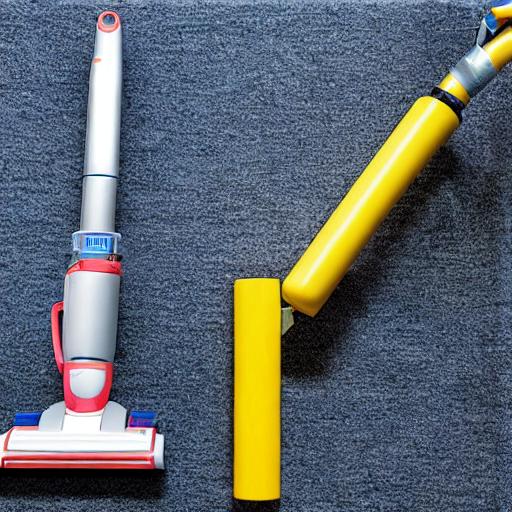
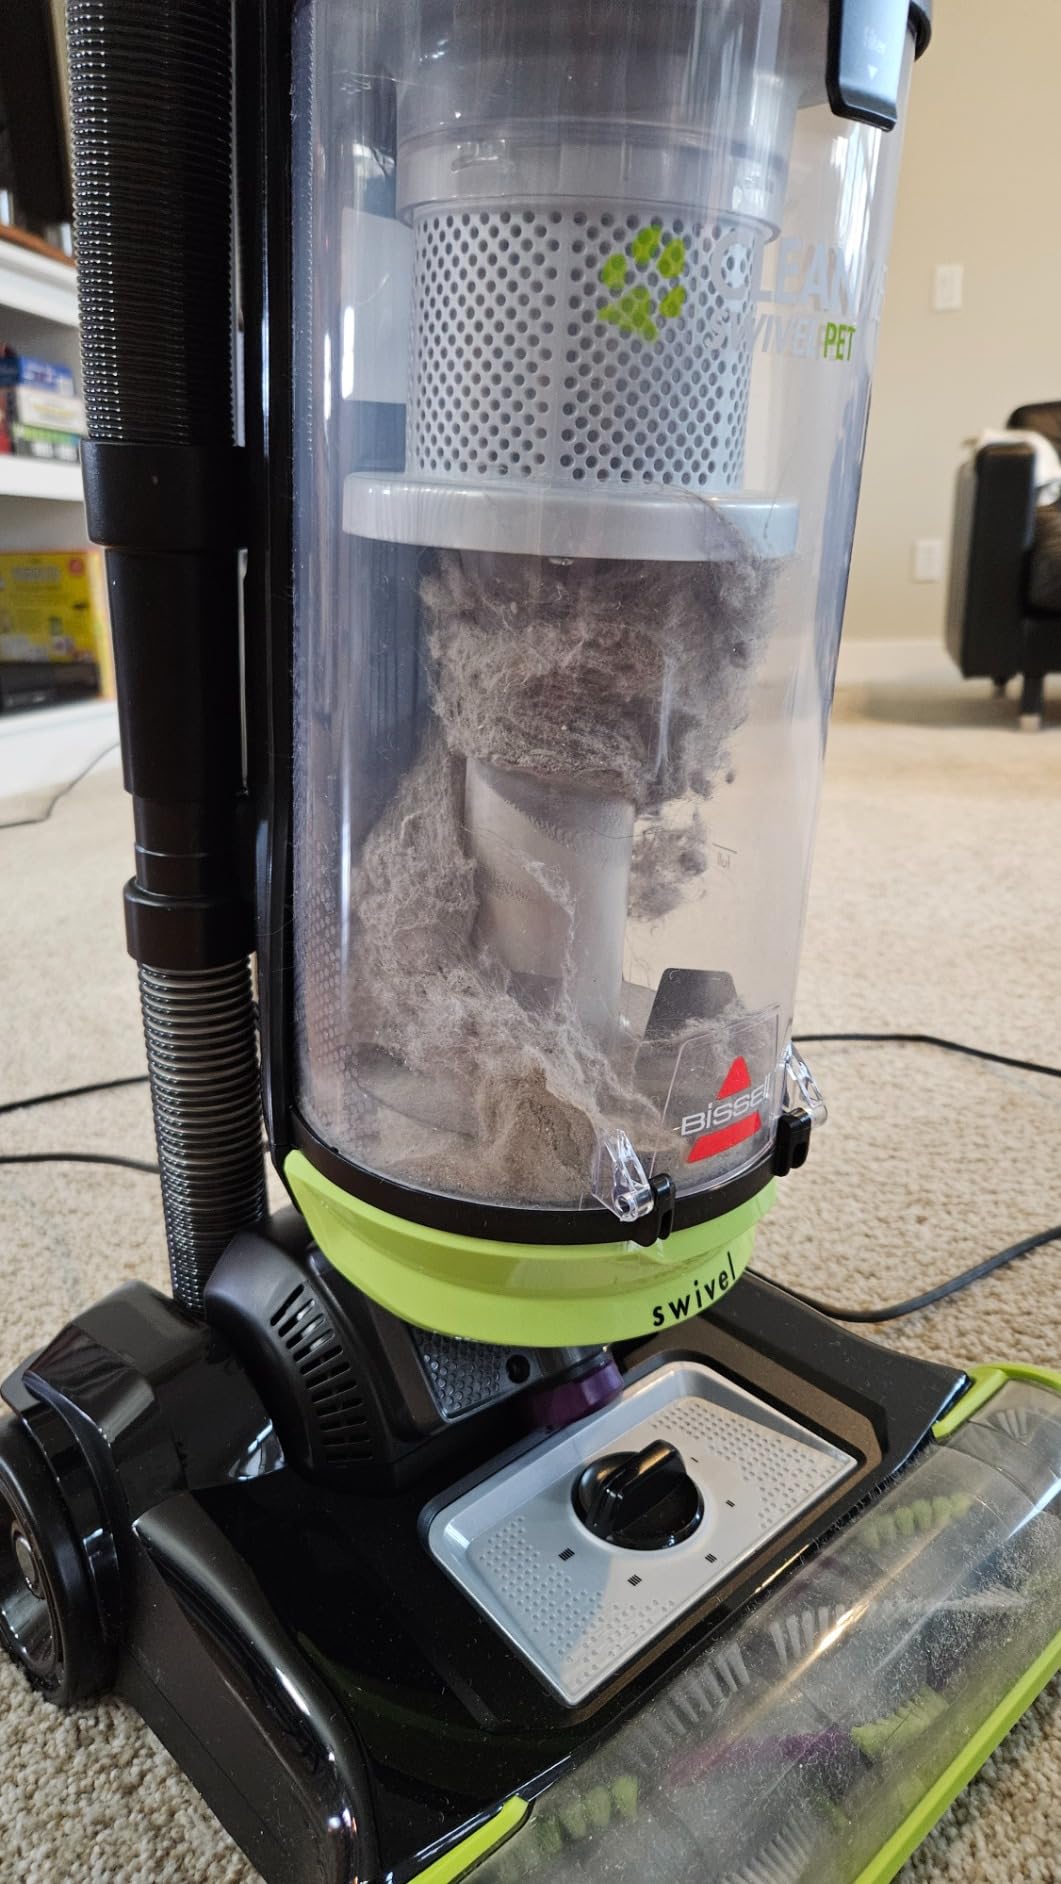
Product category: items_vacuum
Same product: no